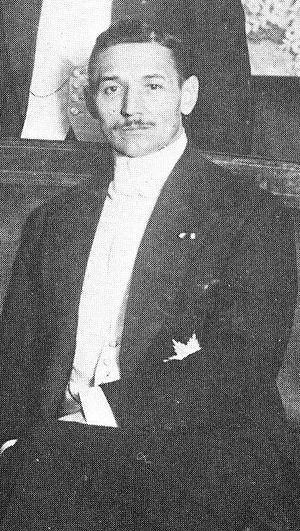
L'ambassade d'Allemagne en Russie est la représentation diplomatique de l'Allemagne auprès de la Fédération de Russie. Elle est située au nᵒ 56 rue Mosfilmovskaya à Moscou, la capitale du pays, et son ambassadeur est, depuis 2014, Rüdiger von Fritsch.
Rudolf Nadolny était un diplomate allemand. Il fut ambassadeur allemand en Turquie puis en URSS et chef de la délégation allemande à la conférence mondiale pour le désarmement. Nadolny quitta le service diplomatique, s'opposant à la politique d'Hitler vis-à-vis de l'Union soviétique.